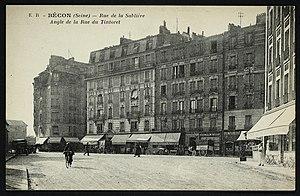
Rue de la Sablière - Angle de la Rue du Tintoret - 9FI/COU_48
La rue de la Sablière est une voie de communication située à Courbevoie et Asnières-sur-Seine.